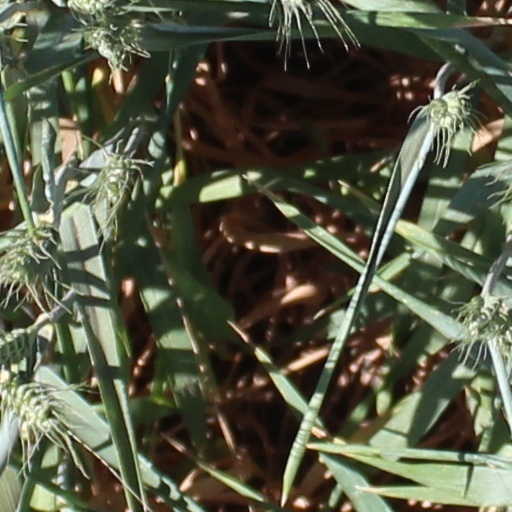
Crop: wheat